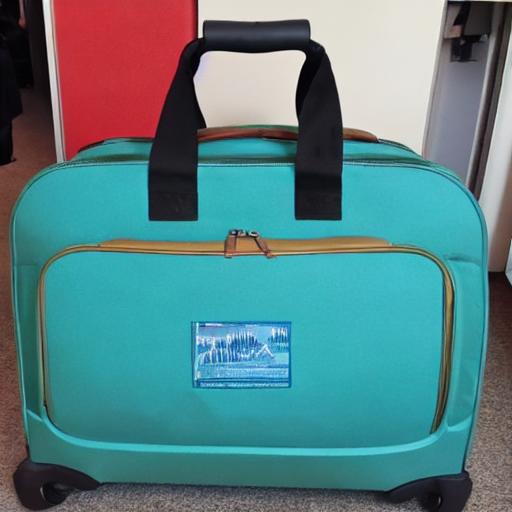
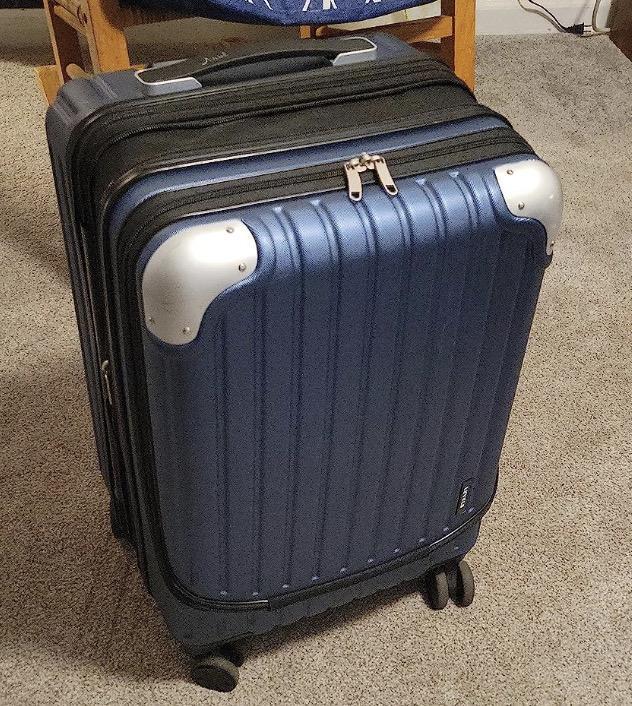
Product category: items_tea
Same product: no